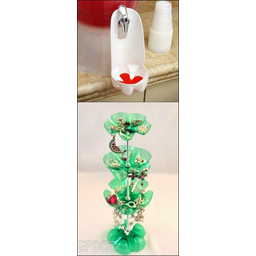
Label: plastic